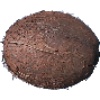
Label: Cocos 1